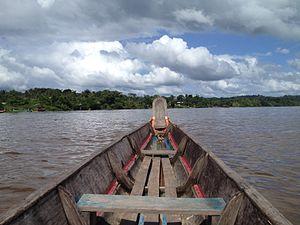
La rivière Lawa est une rivière tributaire du Maroni en Amérique du Sud qui sert de frontière entre la France et le Suriname, également connue comme le Litani ou Itany en Guyane française, son cours moyen est connu comme Lawa ou Aoua. Des pirogues peuvent remonter son cours pendant 60 kilomètres à partir de son embouchure. Au-delà les rapides rendent la navigation impossible.